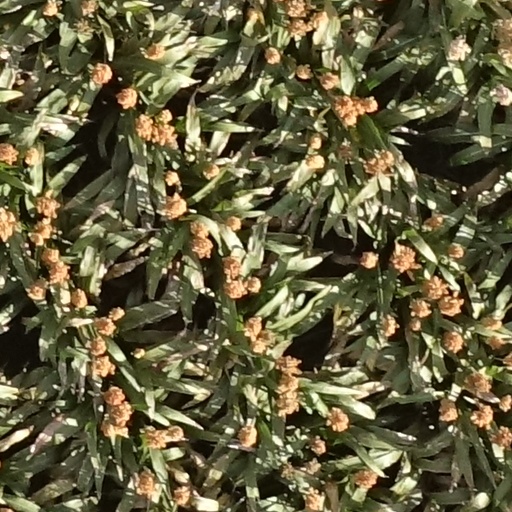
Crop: sorghum